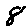
Label: 8